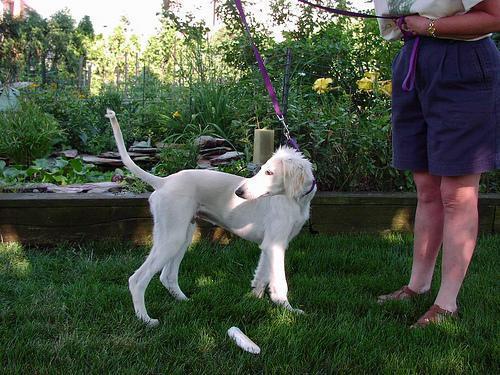
Saluki